Metropolitan Borough of Hackney

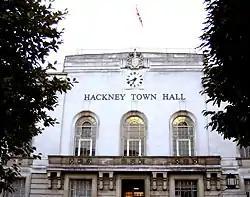
Hackney Town Hall. Headquarters of the Metropolitan borough, still used by the London borough (October 2005)

The borough council was initially based in a "French-Italian" style town hall in Hackney Grove, dating from 1866. The building was extended in 1898. A new Art Deco town hall in Mare Street was begun in 1934, and opened in 1937. It is now the headquarters of the London Borough of Hackney.